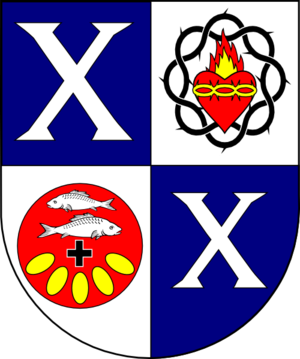
Rudolf Baláž, né le 20 novembre 1940 à Nevoľné et mort le 27 juillet 2011 à Banská Bystrica, est un prêtre catholique romain slovaque, évêque du diocèse de Banská Bystrica de 1990 à 2011.